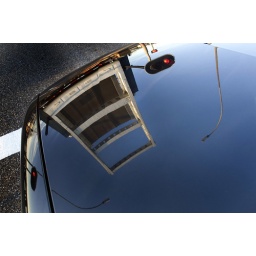
bridge reflects in shiny hood